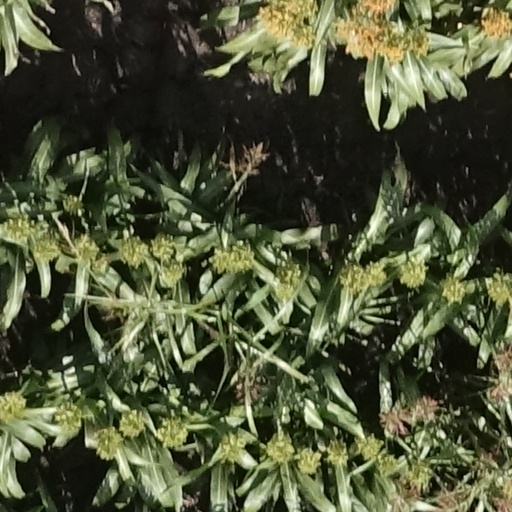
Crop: sorghum